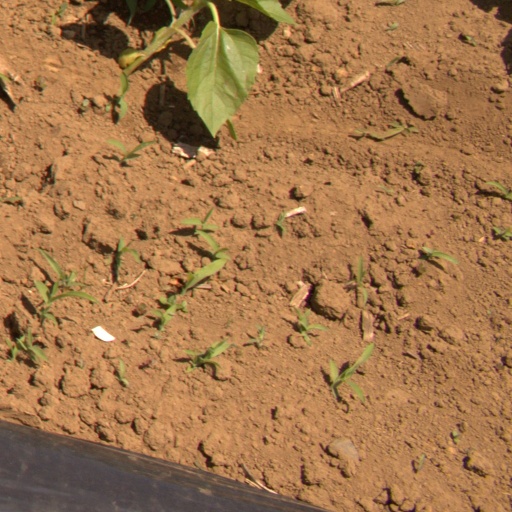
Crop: Jerusalem artichoke